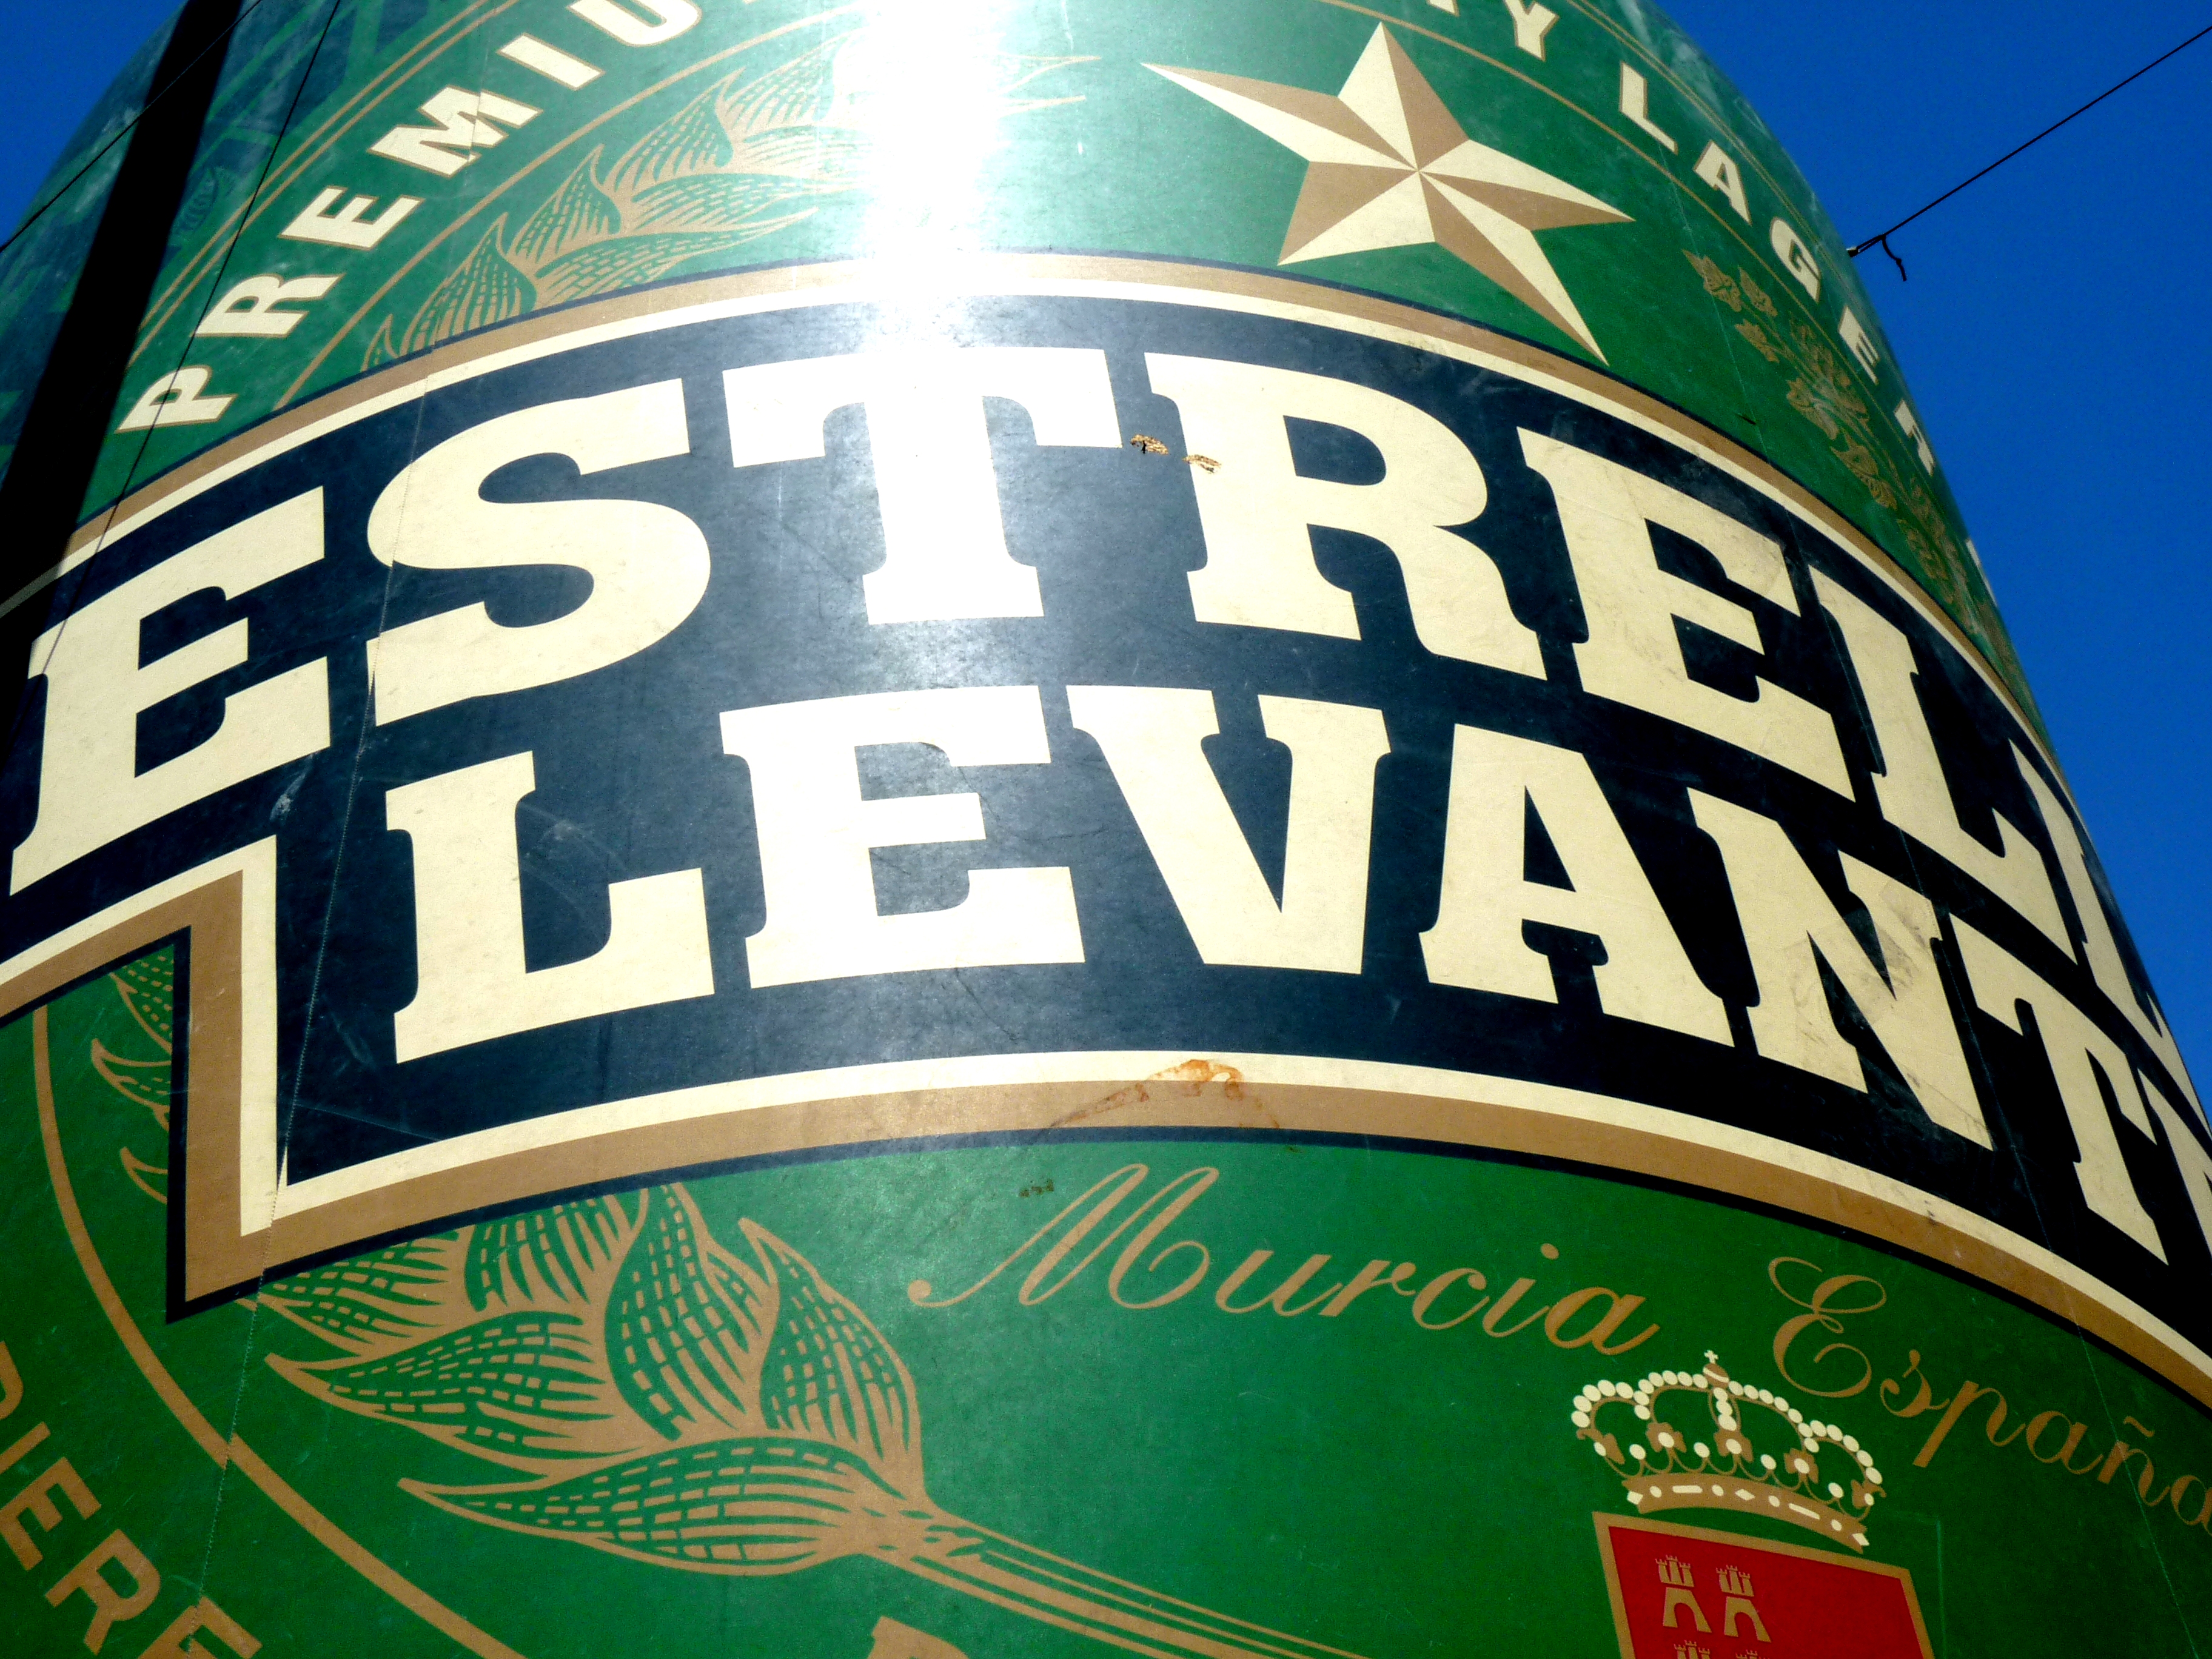
advertising, summer, green, drink, beer, spain, 2011, liqueur, torrevieja, alcoholic beverage, distilled beverage